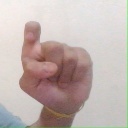
अक्षर: इ